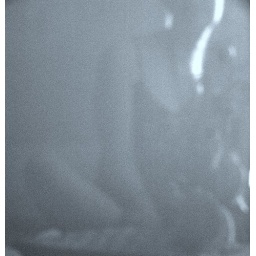
The light from the window through the blinds was casting interesting patterns- reflected in the wardrobe door